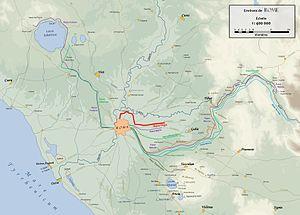
Carte du Latium antique sur lequel figure le tracé des aqueducs de Rome. D'après un fond de carte de 1886 (G. Droysens Allgemeiner Historischer Handatlas).
L'aqueduc de l'Aqua Virgo est le sixième aqueduc de Rome, inauguré par Agrippa en 19 av. J.-C.